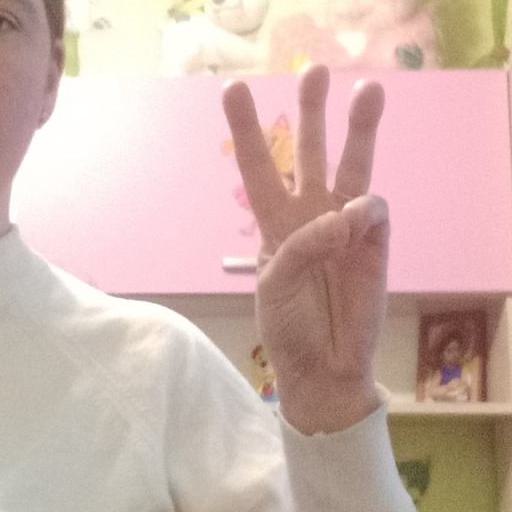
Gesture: three